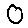
Label: 0